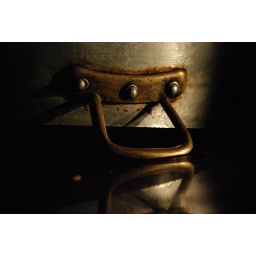
Un pato en mi cocina - A duck in my kitchen